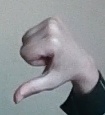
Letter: waw